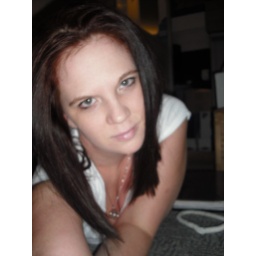
day 51... for some reason I was in a white shirt mood two days in a row..